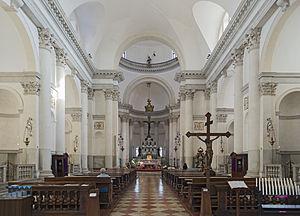
L'église du Rédempteur est une importante église vénitienne, située sur l'île de la Giudecca, conçue et commencée en 1577 par l'architecte Andrea Palladio, terminée par Antonio da Ponte en 1592.
La Renaissance vénitienne est la déclinaison de l'art de la Renaissance développé à Venise entre les XVᵉ et XVIᵉ siècles.